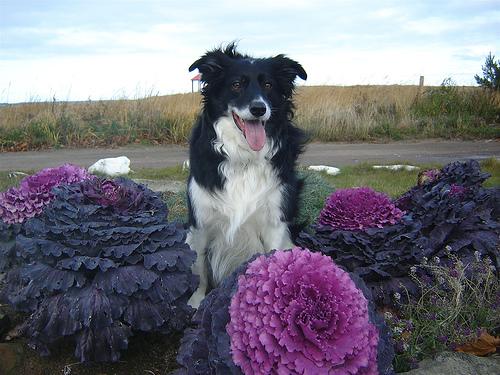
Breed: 2594-n000109-Border_collie